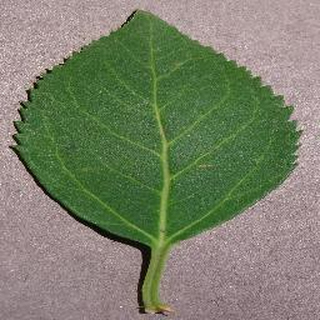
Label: healthy_cherry